Jain philosophy

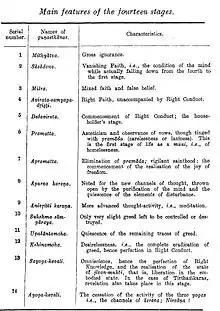
Fourteen stages on the path to liberation

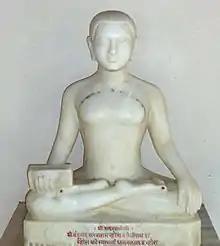
Umaswati, the first Jain philosopher to write a systematic exposition of Jain thought

Ācārya Pujyapada's defines liberation ("moksha, kevala jñana") in his "Sarvārthasiddhi" as follows:"Liberation is the attainment of an altogether different state of the soul, on the removal of all the impurities of karmic matter and the body, characterized by the inherent qualities of the soul such as knowledge and bliss free from pain and suffering."At the moment of final liberation, a Kevalin (liberated soul) will become free of their body and in an instant rise up to the siddhaloka, the realm of liberated souls at the top of the universe. As explained by Dundas, the enlightened soul "will exist perpetually without any further rebirth in a disembodied and genderless state of perfect joy, energy, consciousness and knowledge."